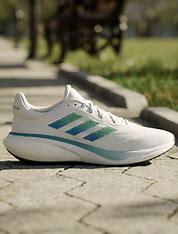
Brand: Adidas
Model: Supernova Lauf